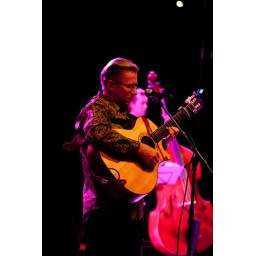
Lead guitar in red light